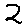
Label: 2